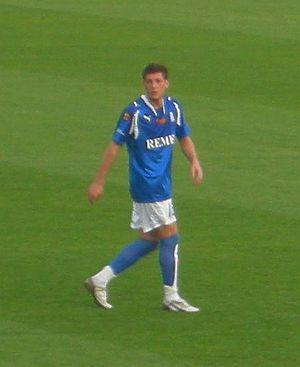
Zlatko Tanevski, né le 3 août 1983 à Skopje, est un footballeur international macédonien. Il est défenseur.